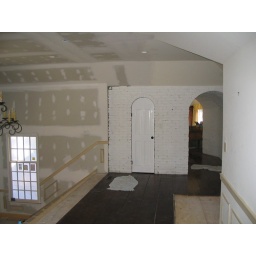
Entryway after the plastic came down. They still have to put in a new floor and the banisters.